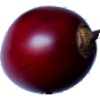
Label: tamarillo